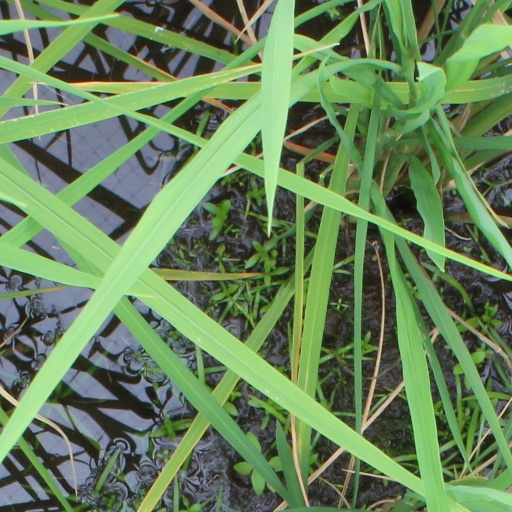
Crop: rice